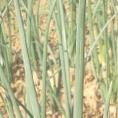
Crop: Onion
Condition: healthy-leaf